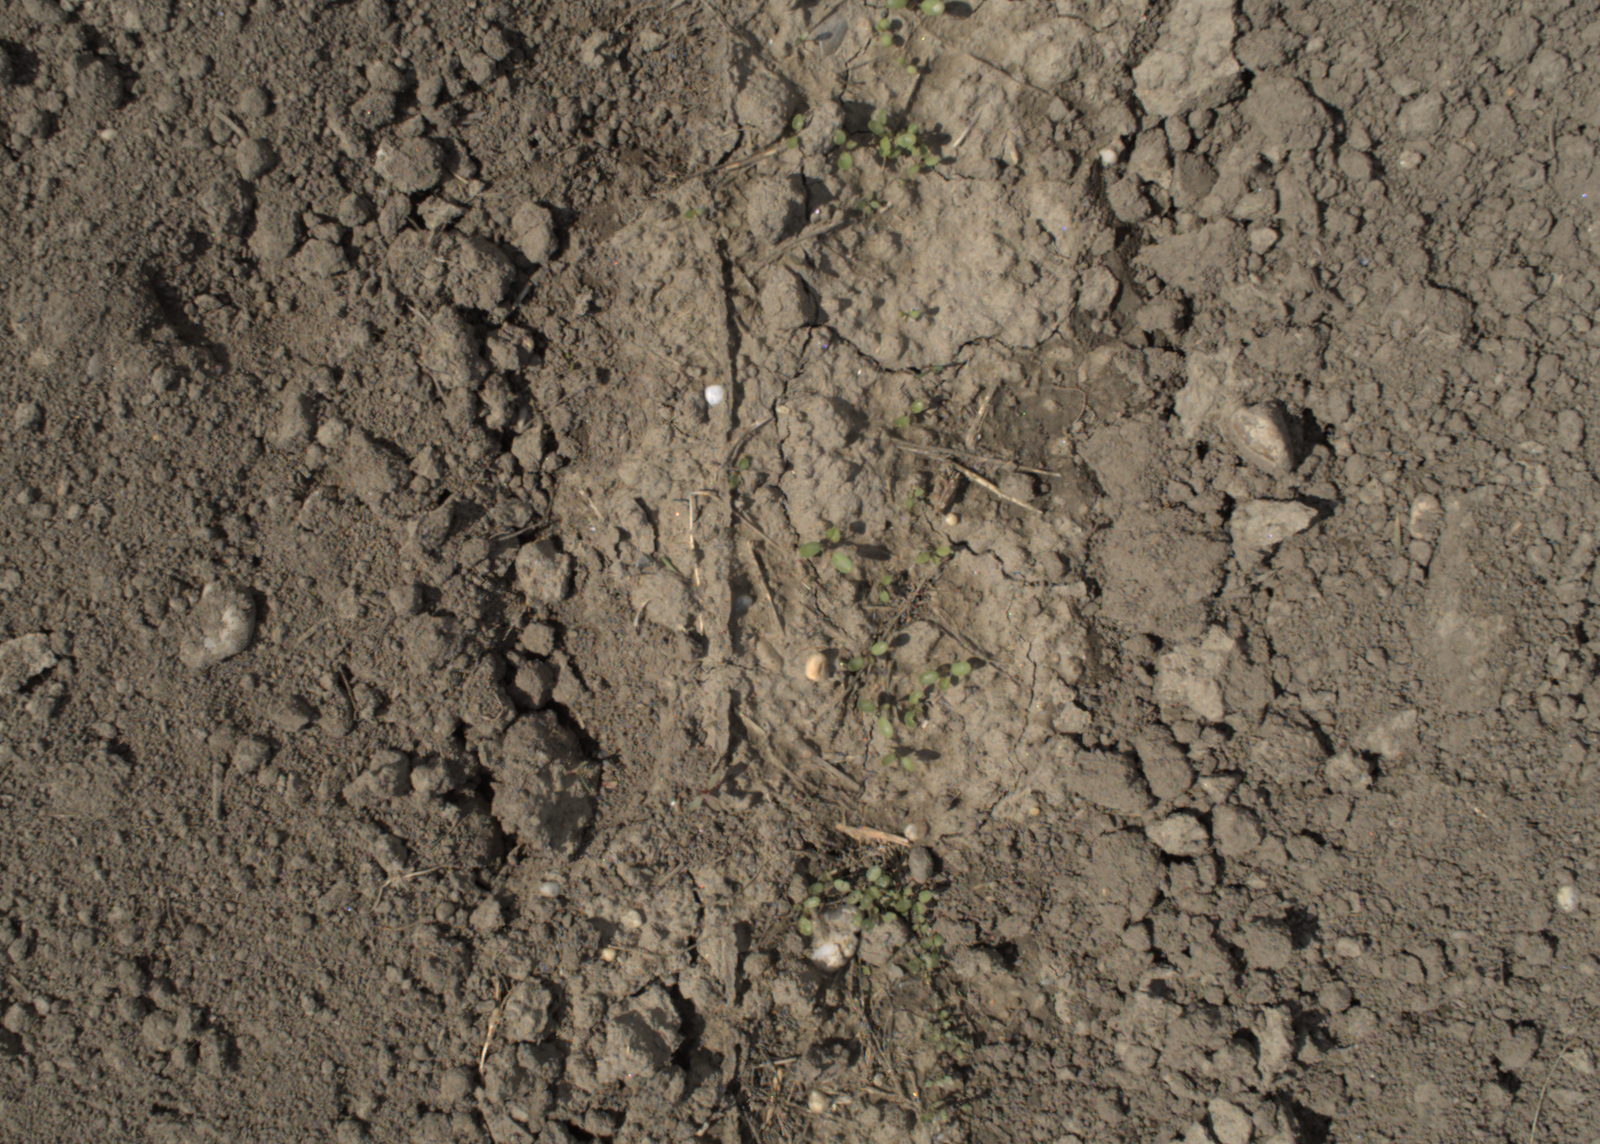
Capture date: 28.05.2021 10:31:10
Weather: mixed
Wind: medium
Seeding date: 27.04.2021
Plant canopy height (mm): 1018